List of Panasonic camcorders

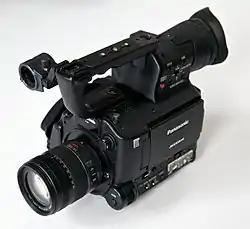
Panasonic AF-100 camcorder

The AG-AF100 was the first professional 4/3" type video camcorder optimized for high-definition video recording.